Hermosillo

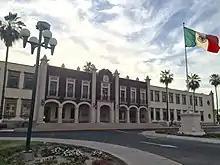
UNISON Regional Unit Center

Most of the municipality's population lives in the city proper, with most jobs located in the manufacturing and commerce sectors here. About 250,000 hectares are under cultivation in the city's outskirts, most of which is near the coast. Crops include wheat, grapes, flowers, chickpeas, alfalfa and walnuts. Livestock has been traditionally important here, especially beef cattle. Pigs, sheep, goats, horses, domestic fowl and bees are also raised here as well. Fishing is practiced along the coast with shrimp being the most important catch.